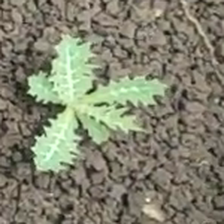
Weed species: Bilayat_(Mexicana_Argemone)